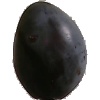
Label: Plum 3